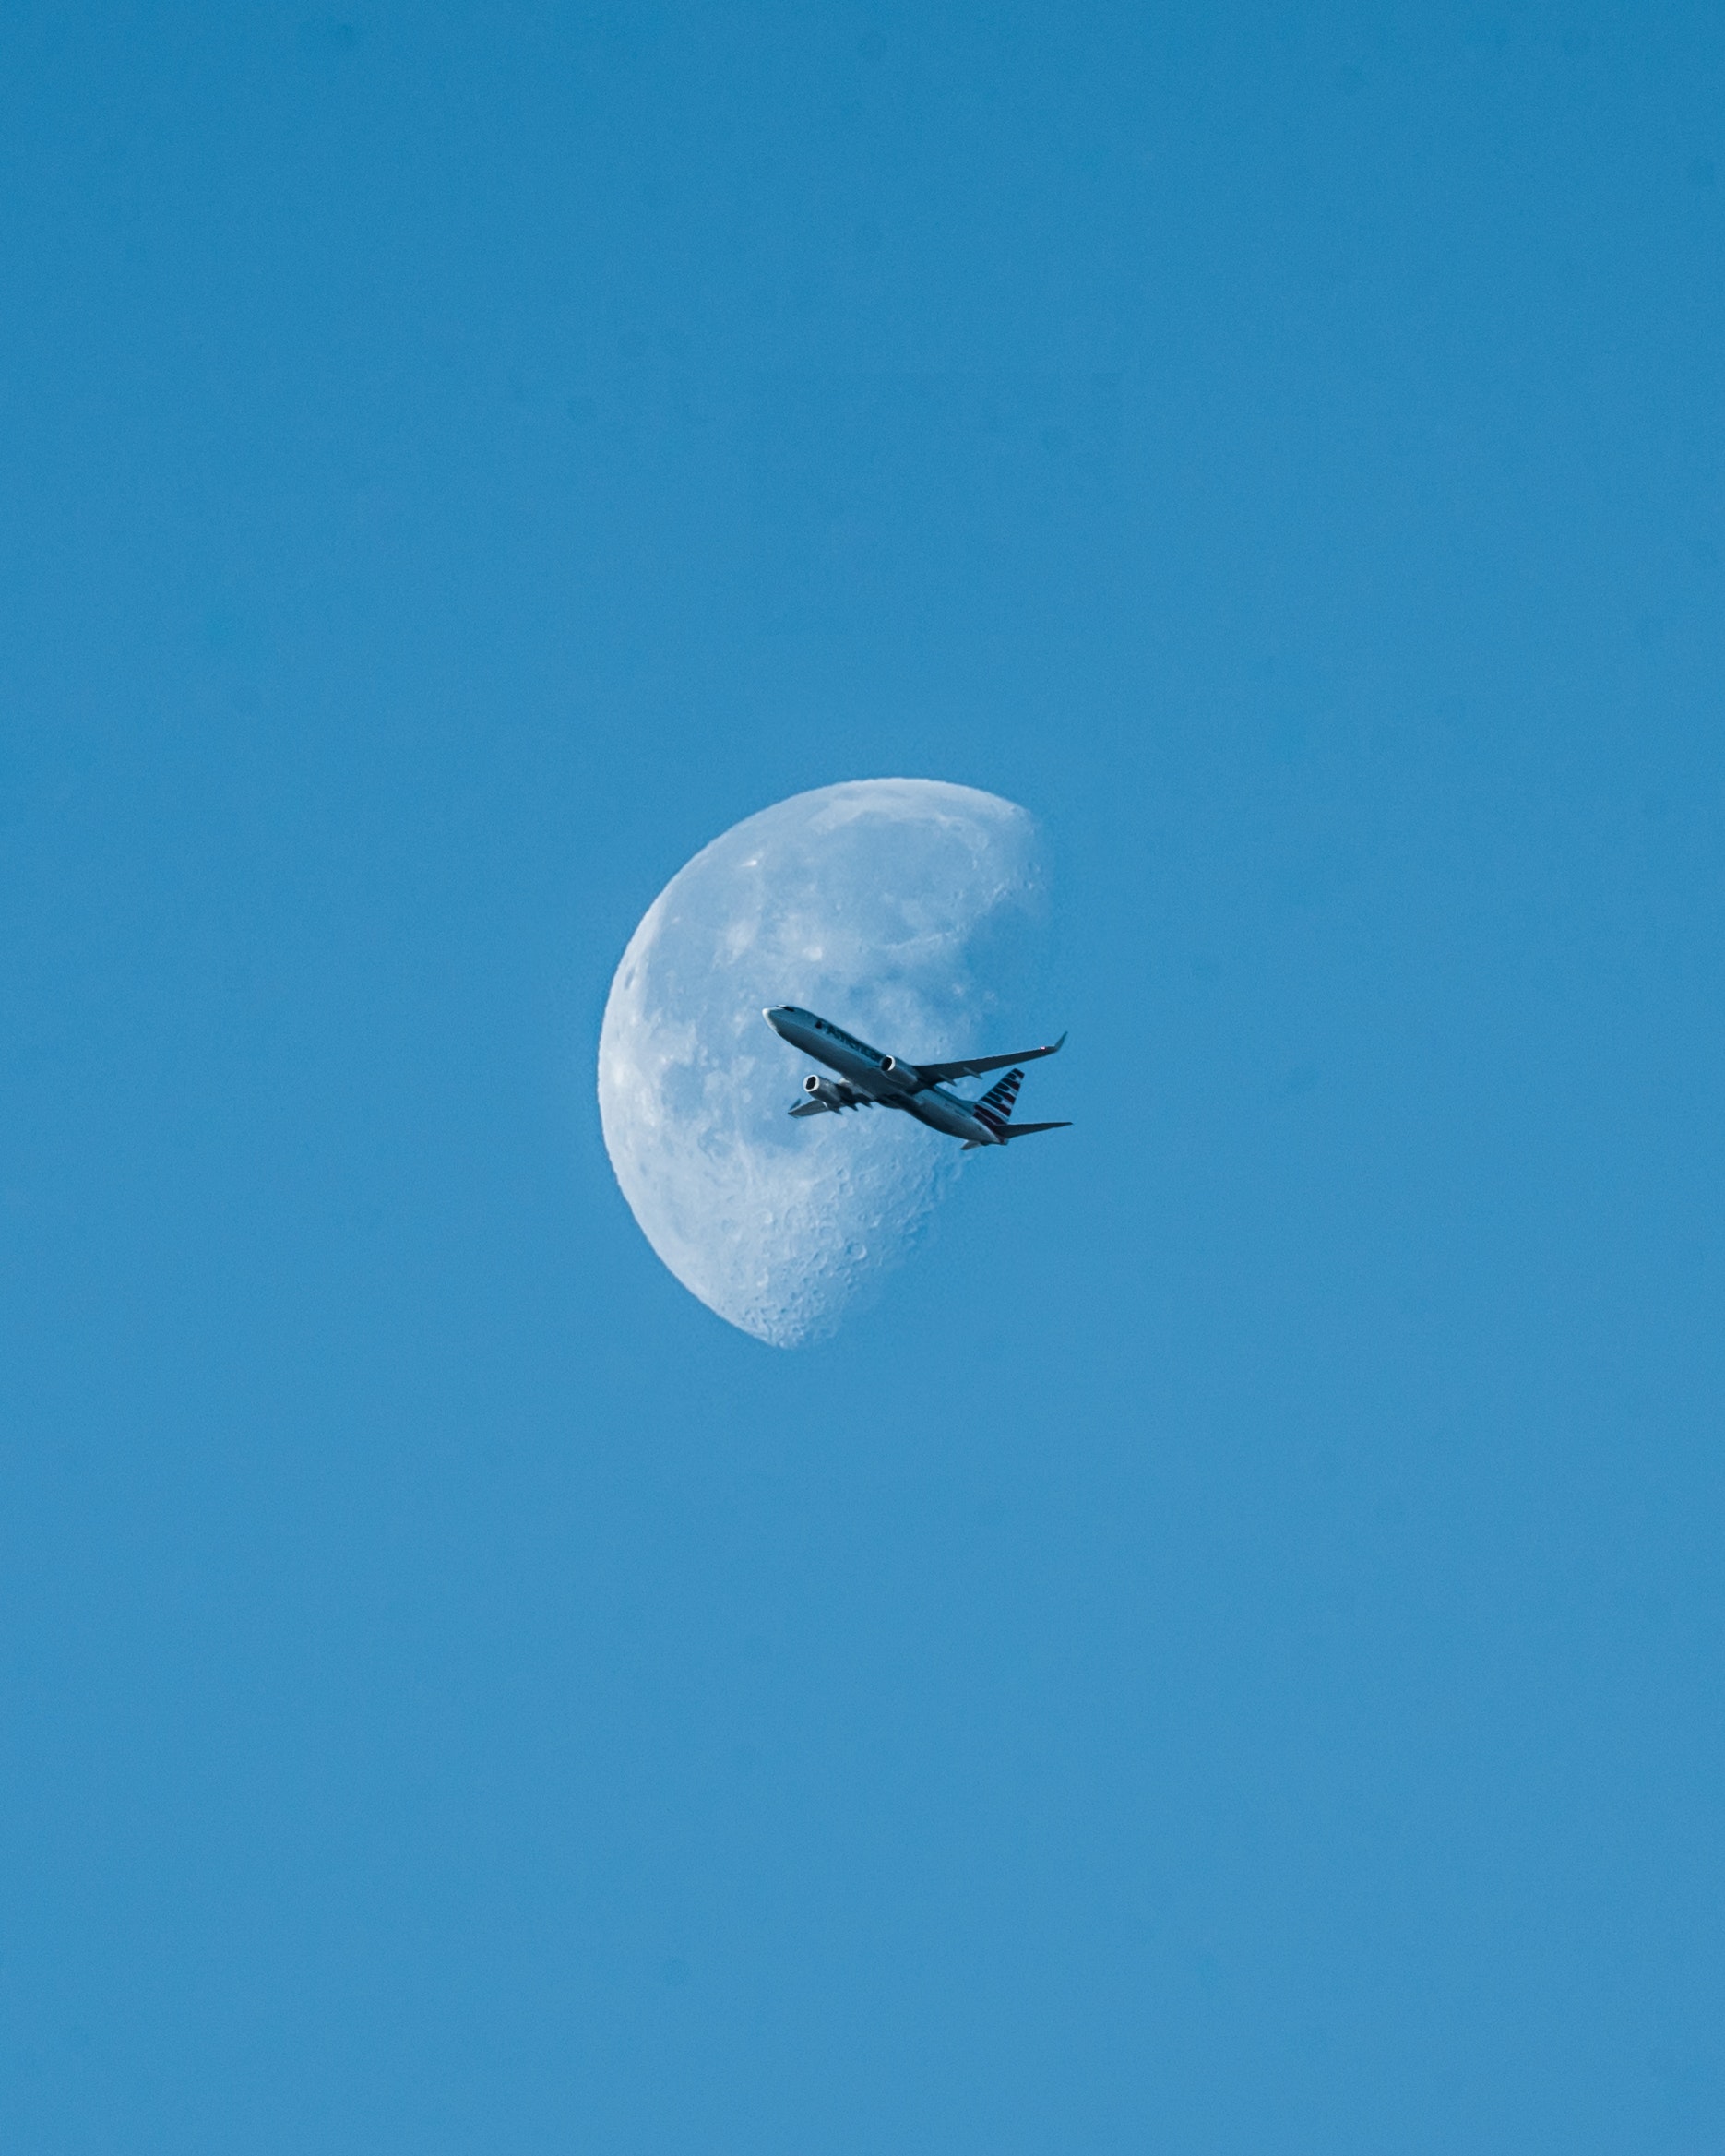
blue, sky, daytime, azure